Atlantic Athletic Commission World Heavyweight Championship

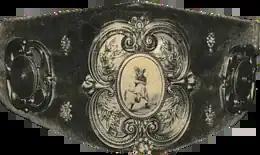

The AAC World Heavyweight Championship was a professional wrestling world heavyweight championship owned and promoted by the Atlantic Athletic Commission in Boston, Massachusetts, United States. The title was created in 1957 when Edouard Carpentier defeated the NWA World Heavyweight Champion Lou Thesz when Thesz could not continue due to a back injury. As it was a professional wrestling championship, the AAC World Heavyweight Championship was not won not by actual competition, but by a scripted ending to a match.